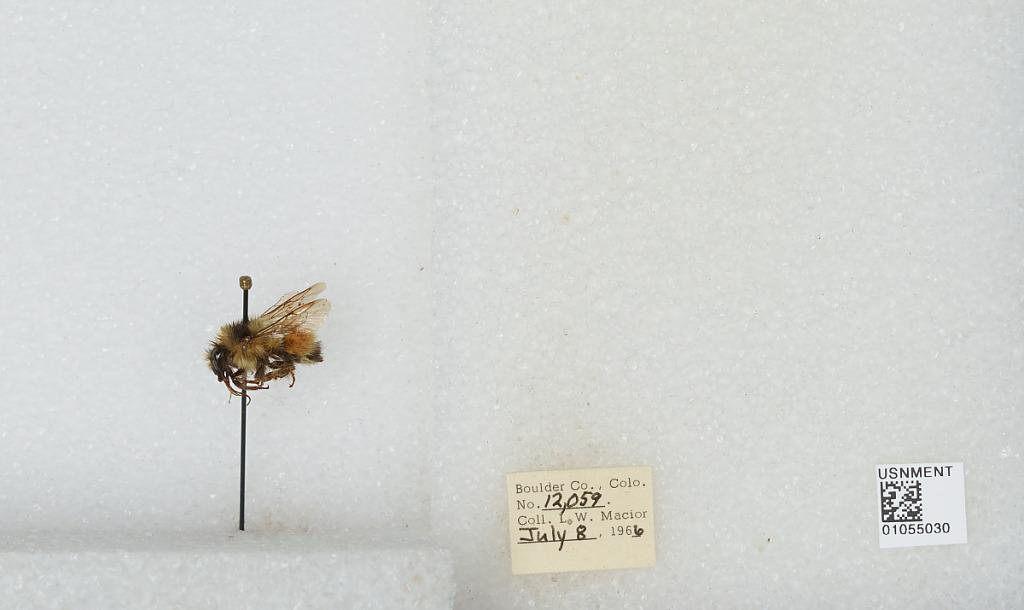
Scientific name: Bombus (Pyrobombus) bifarius Cresson
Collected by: L. Macior
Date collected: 1966-7-8
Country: United States
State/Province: Colorado
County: Boulder
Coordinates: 40.0017, -105.308